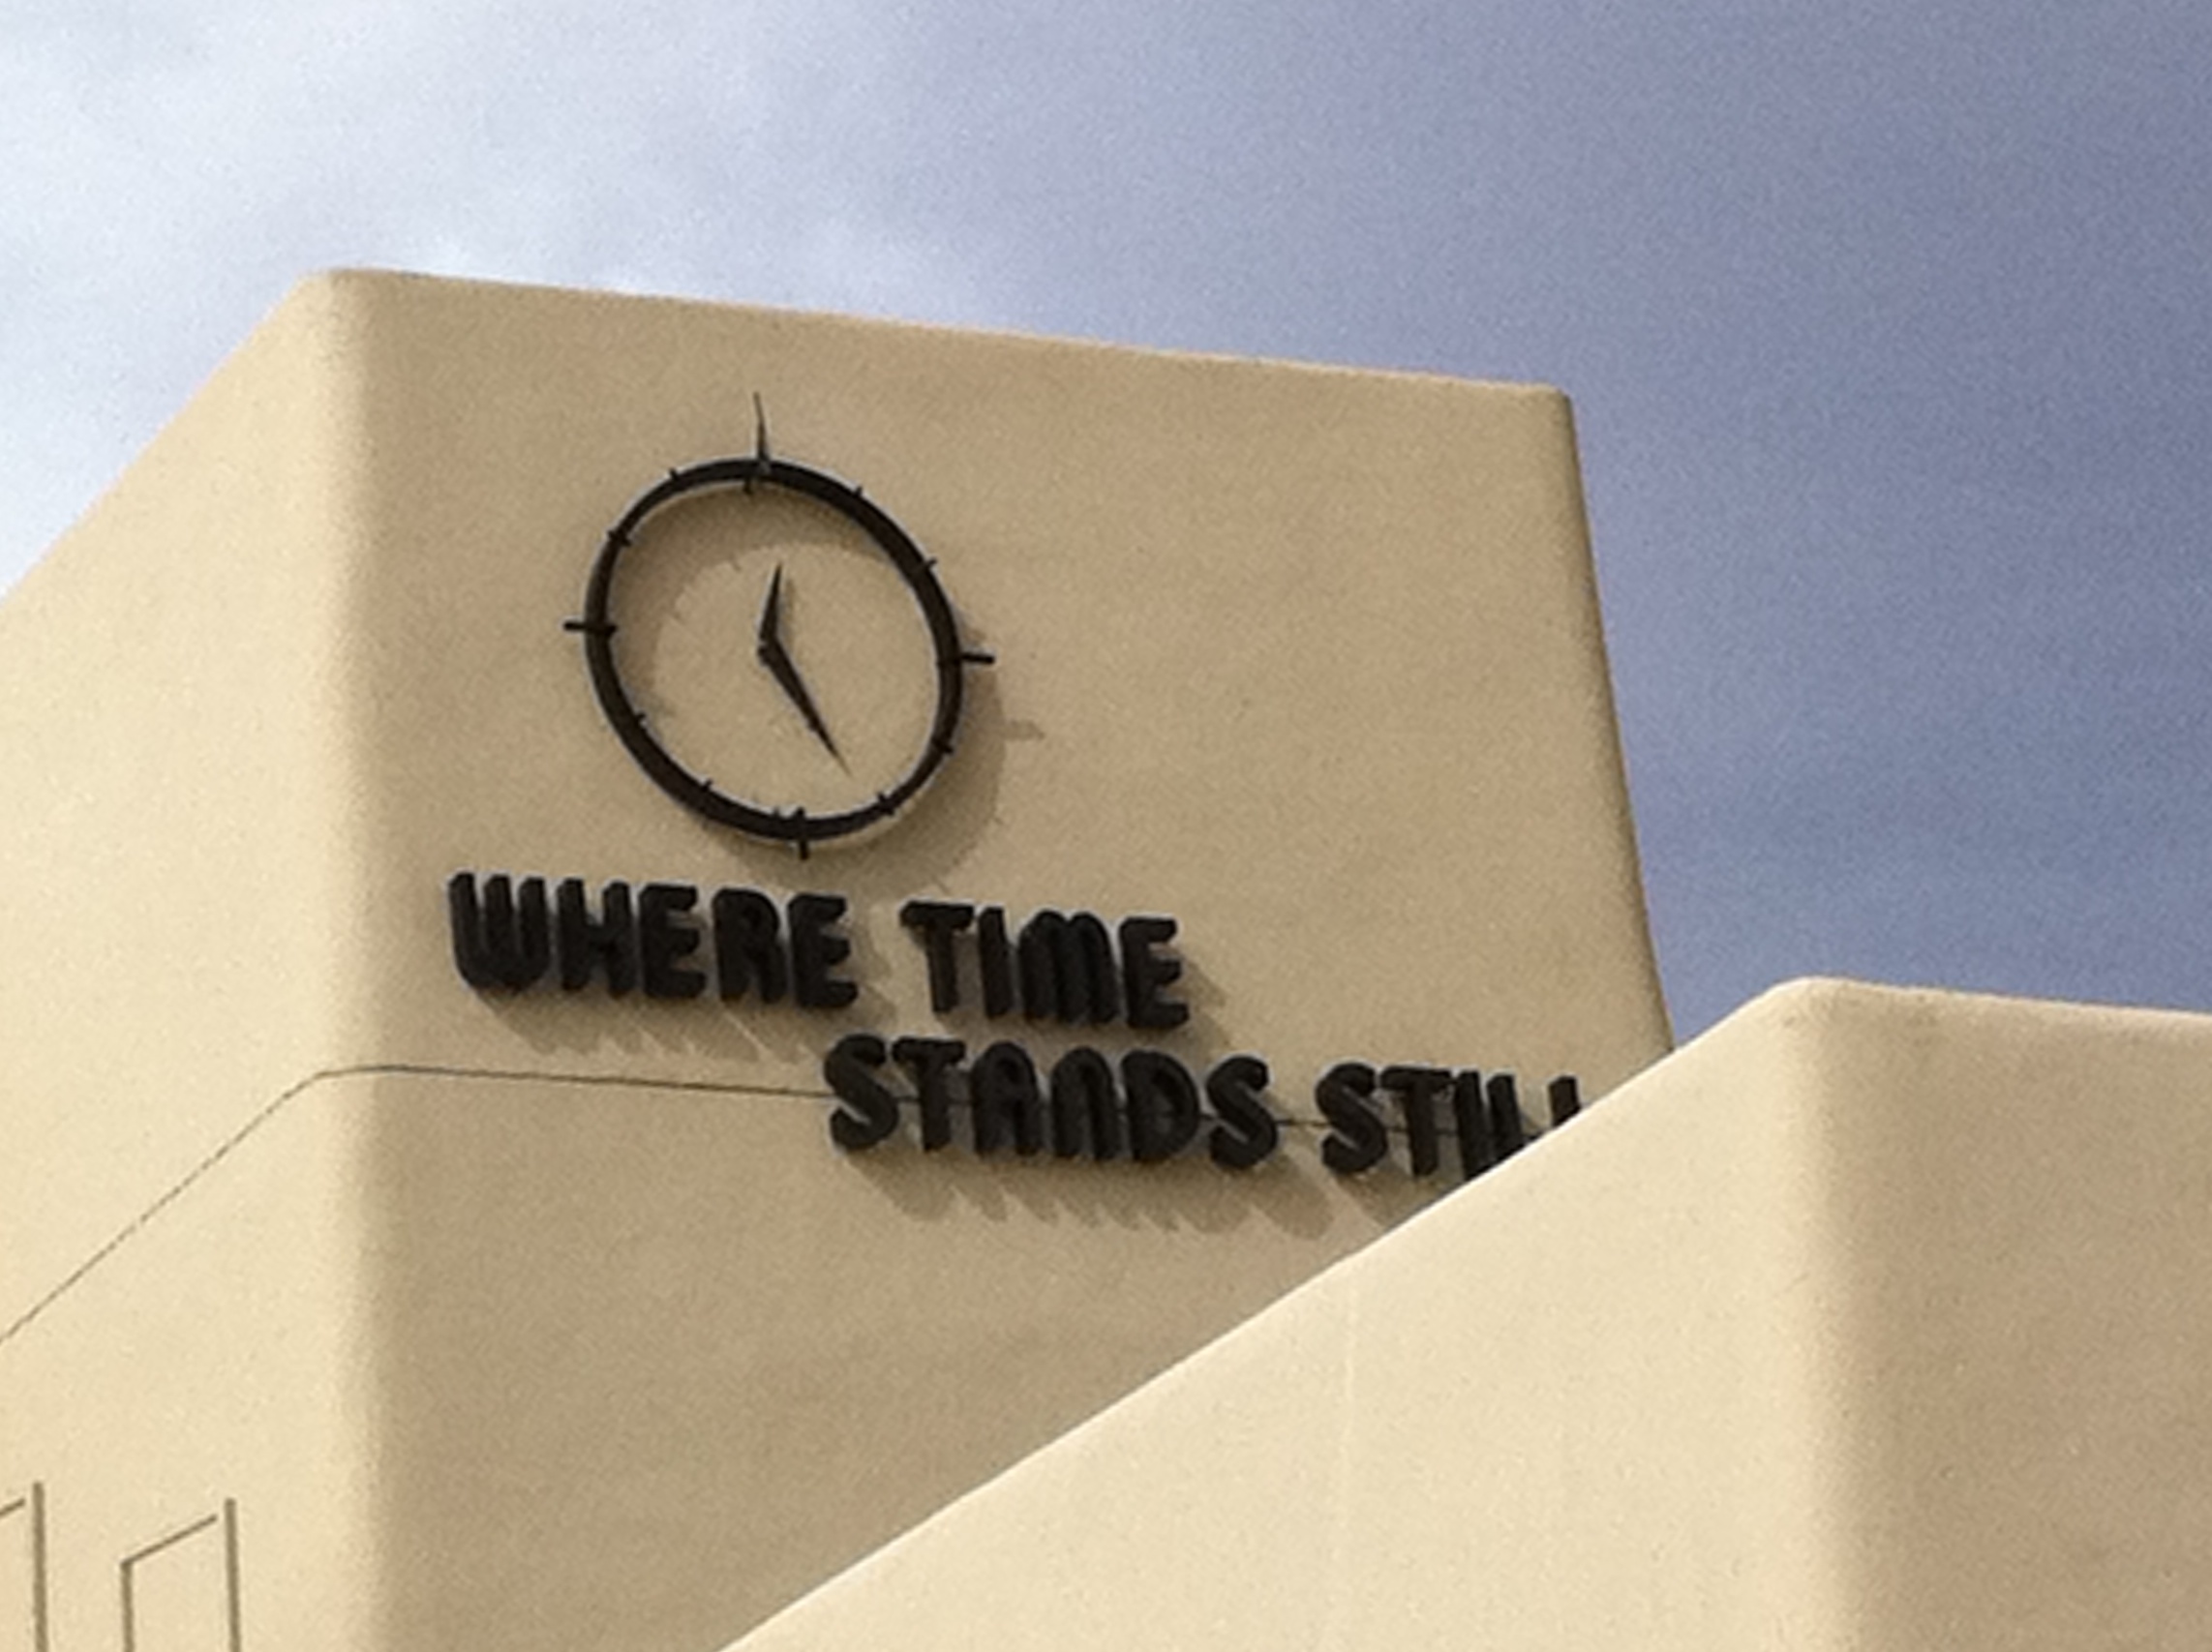
white, paper, material, label, art